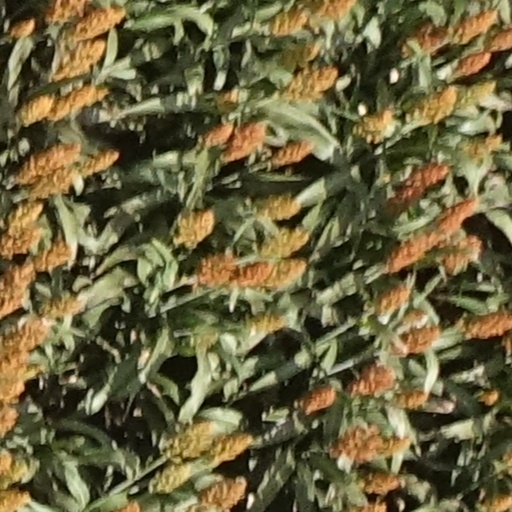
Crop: sorghum